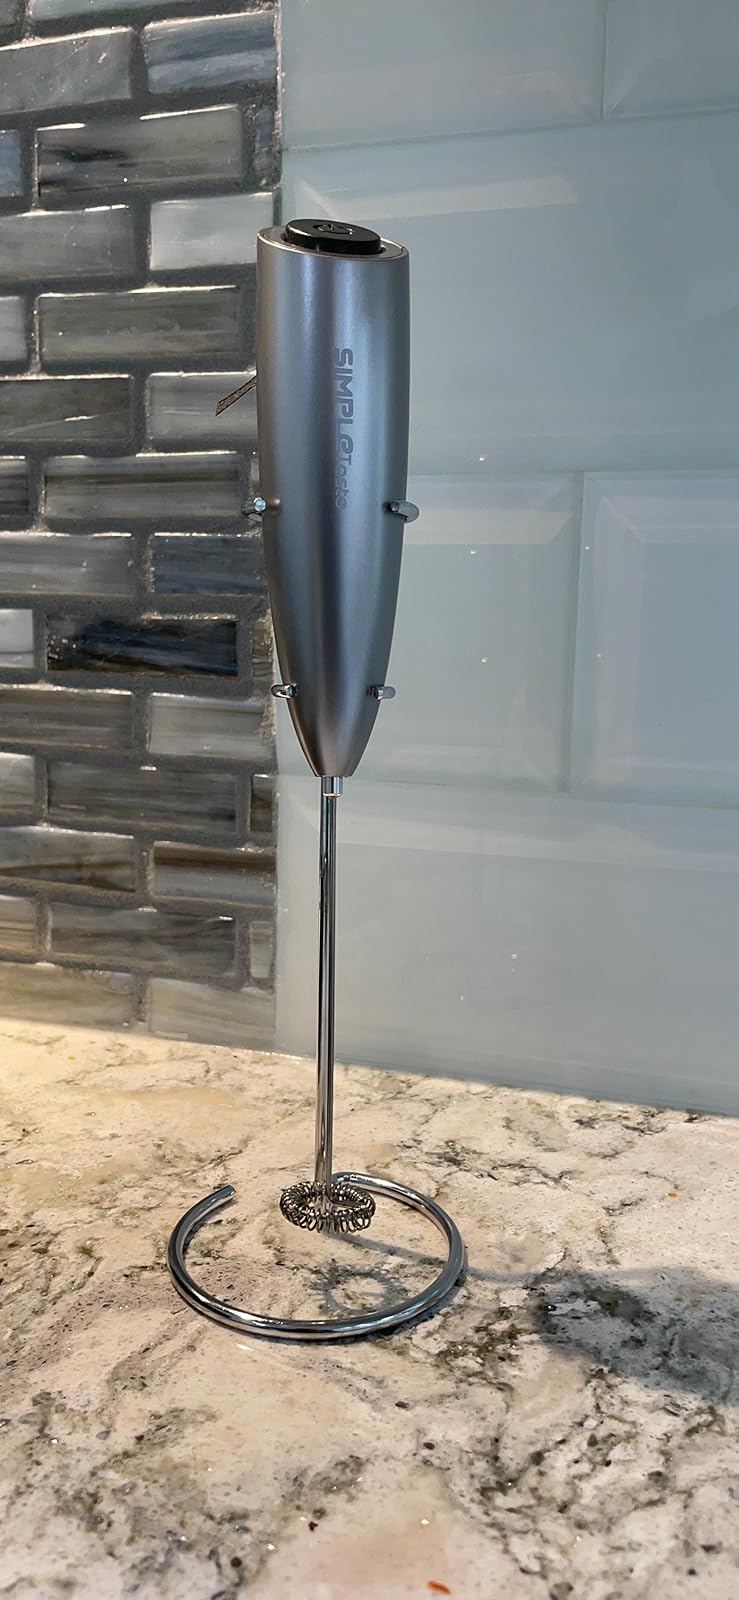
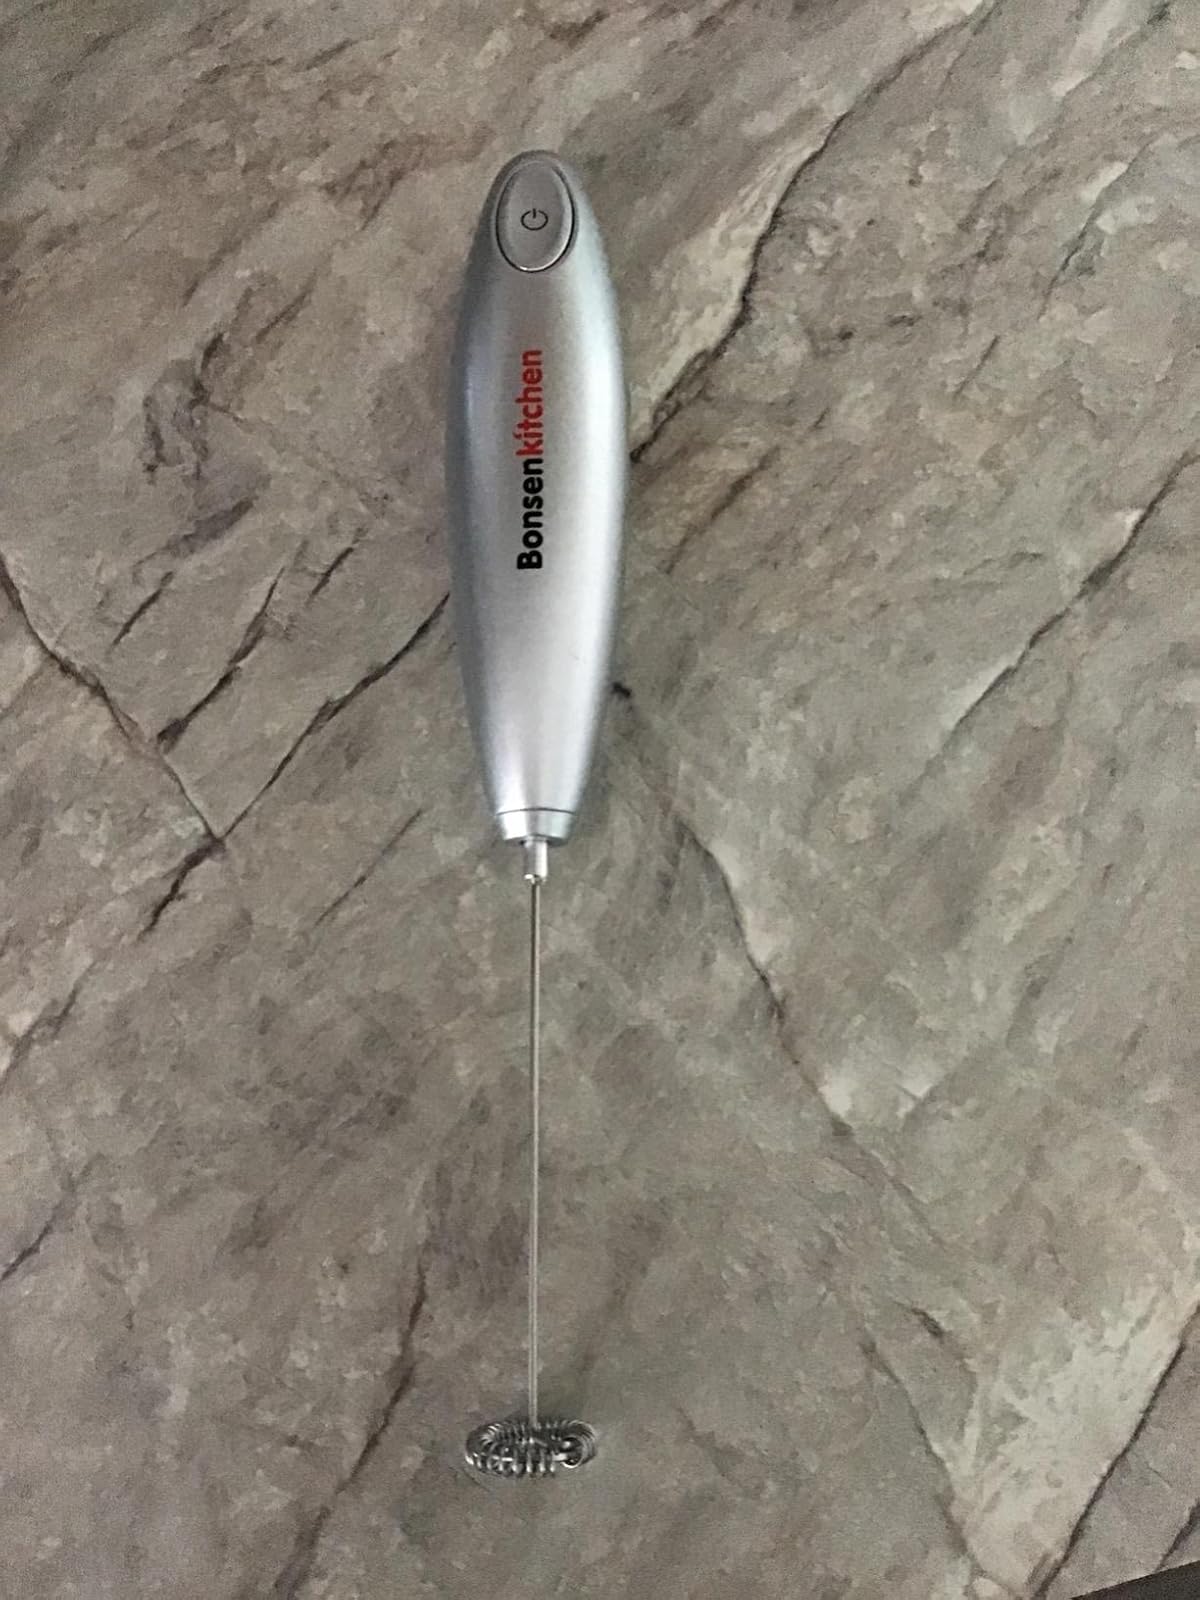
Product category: items_mixer
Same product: no